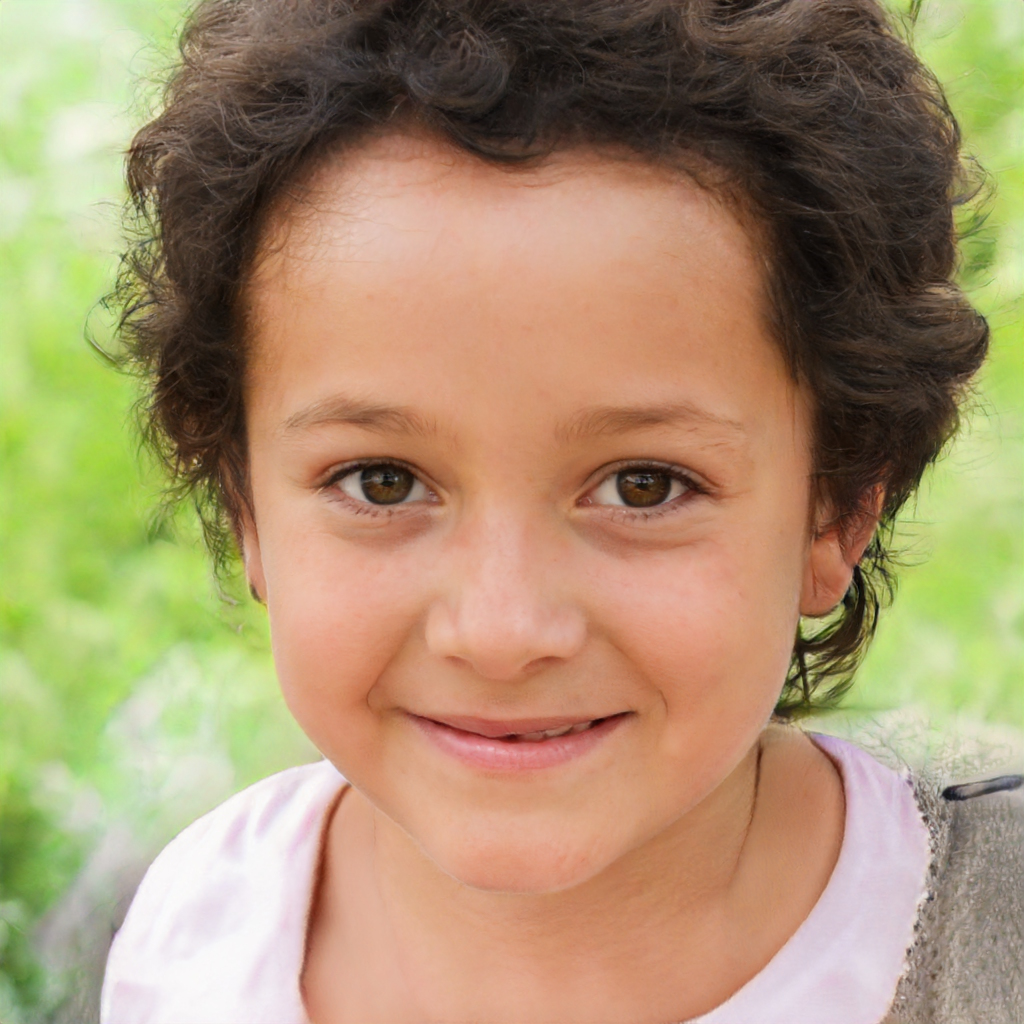
Label: Colored